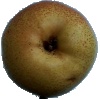
Label: Pear Forelle 1